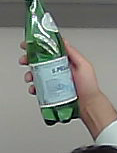
Product: sanpellegrino_water